Ngaoundéré

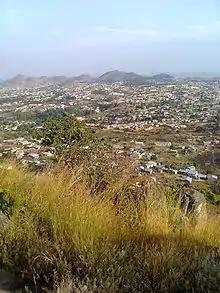
View from Mount Ngaoundere

Among the places of worship, they are predominantly Muslim mosques. There are also Christian churches and temples. The Diocese of Ngaoundéré is a diocese of the Catholic Church whose current bishop is .